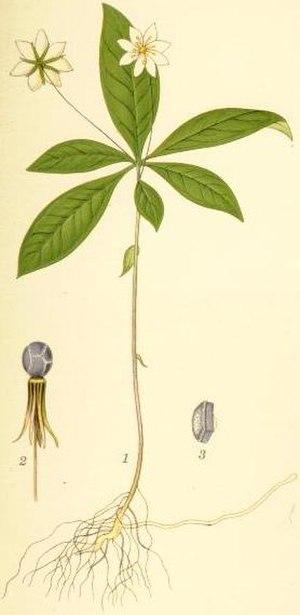
Le Trientale d'Europe est une plante herbacée de la famille des Primulacées selon la classification classique de Cronquist ou selon la classification phylogénétique APG III, mais des Myrsinacées selon la classification phylogénétique APG II.